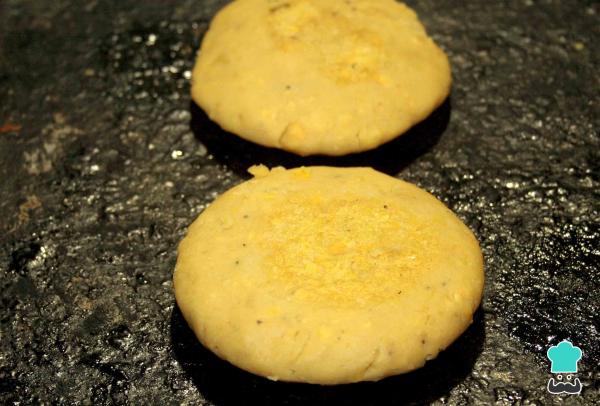
Ahora, para realizar esta arepa venezolana, solo debes colocar la bola de plátano en una de tus palmas y cubrirla con la otra mano. Realiza un movimiento semejante a un aplauso, pero girando las palmas un poco sobre su mismo eje. Modela la masa hasta lograr un disco, que es la forma tradicional de este delicioso plato.Truco: Mientras modelas tus arepas de plátano verde, pon una sartén o plancha a calentar con un poquito de aceite.